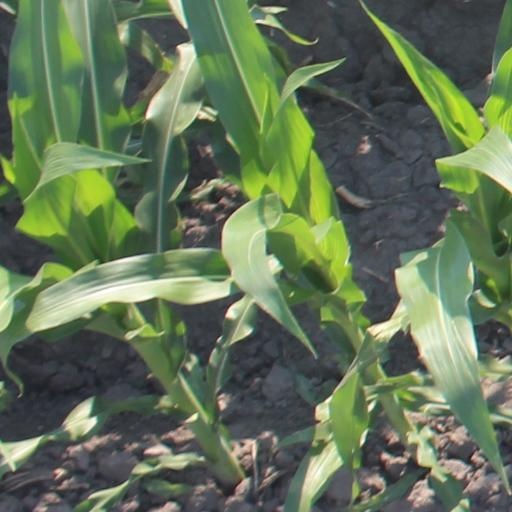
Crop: maize; corn